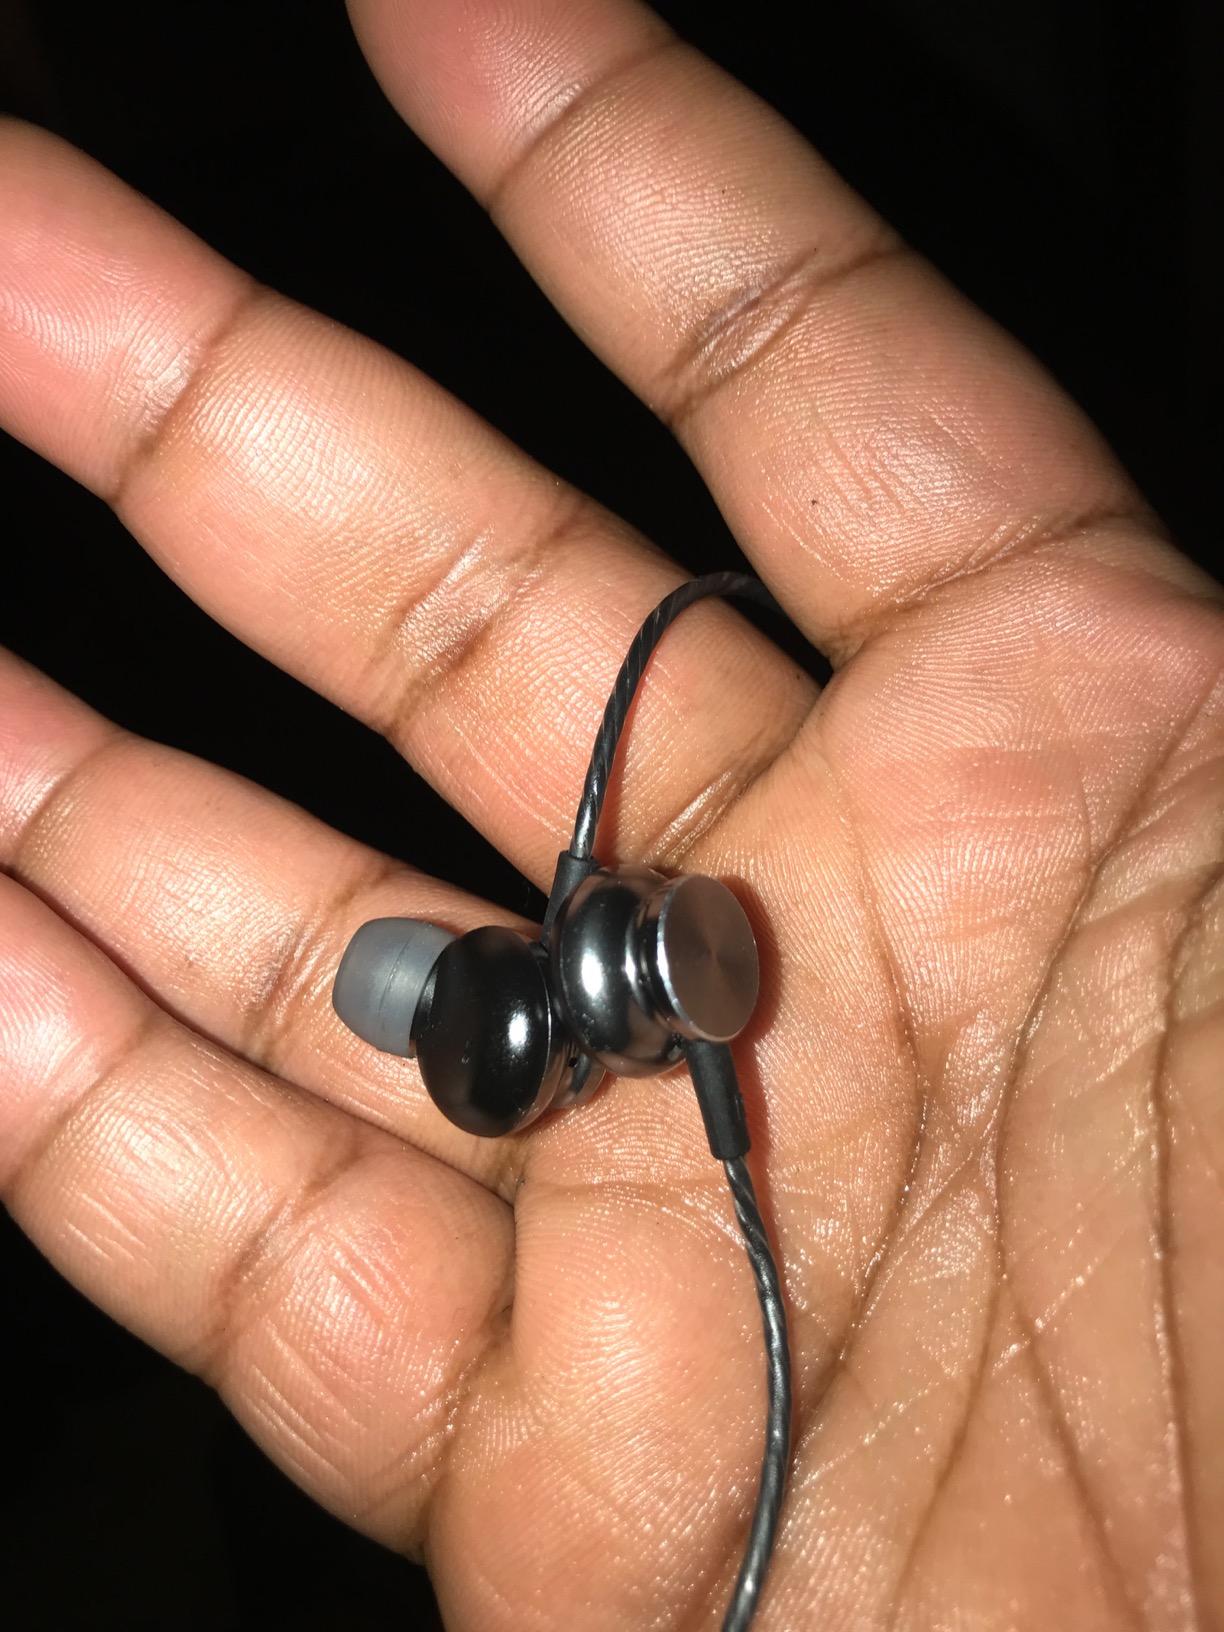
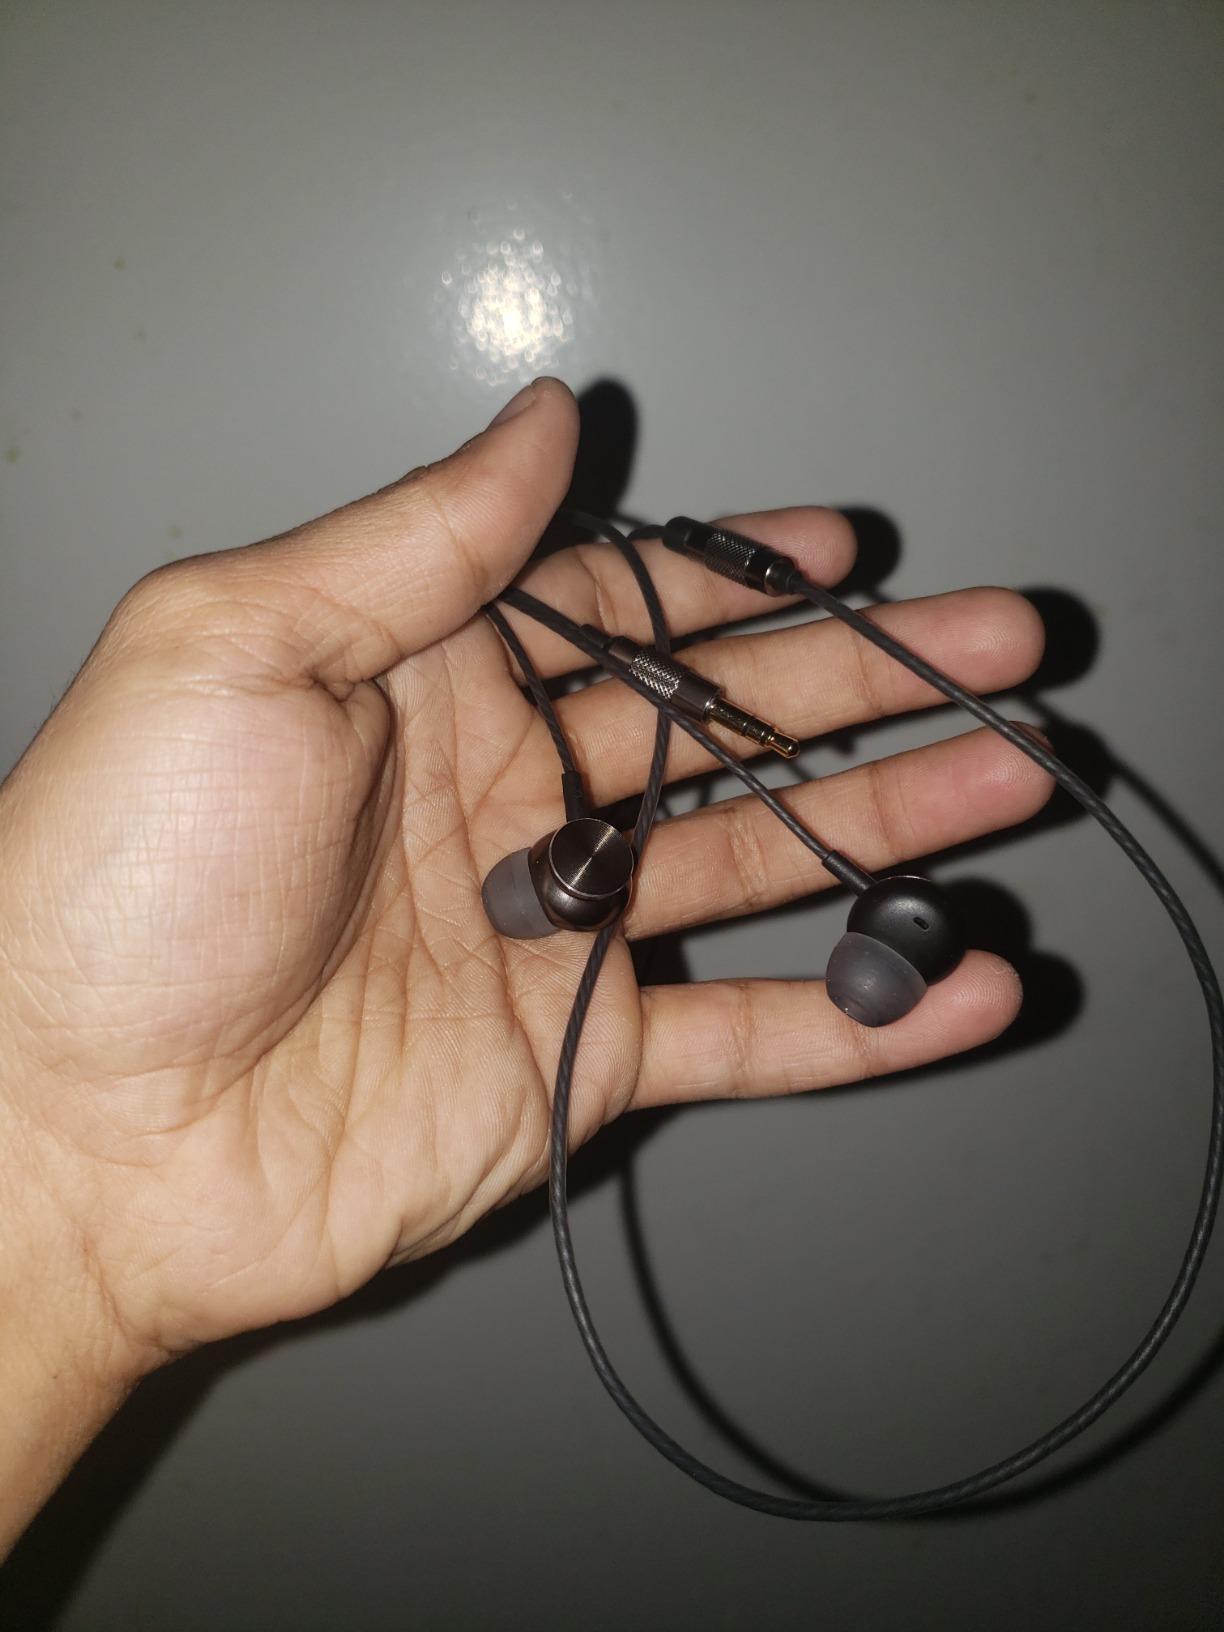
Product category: headphones
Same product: yes